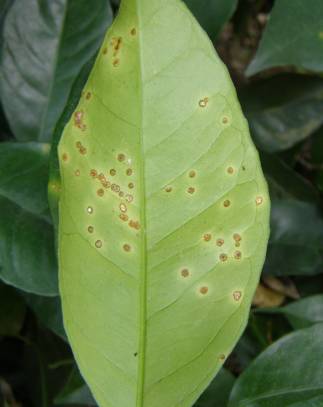
Plant: Citrus
Disease: citrus canker